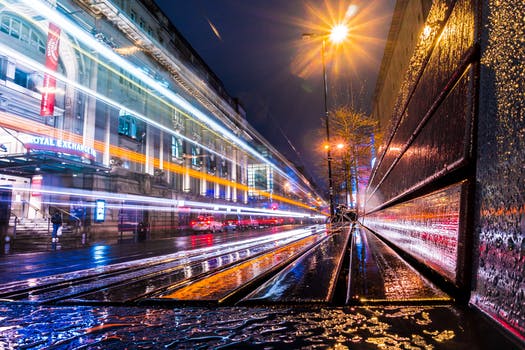
Label: No Watermark